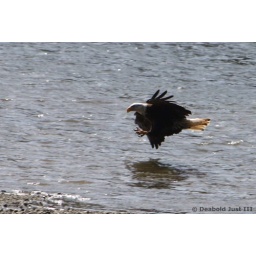
With the fish in just inches of water the eagles have to take care to not hit bottom.